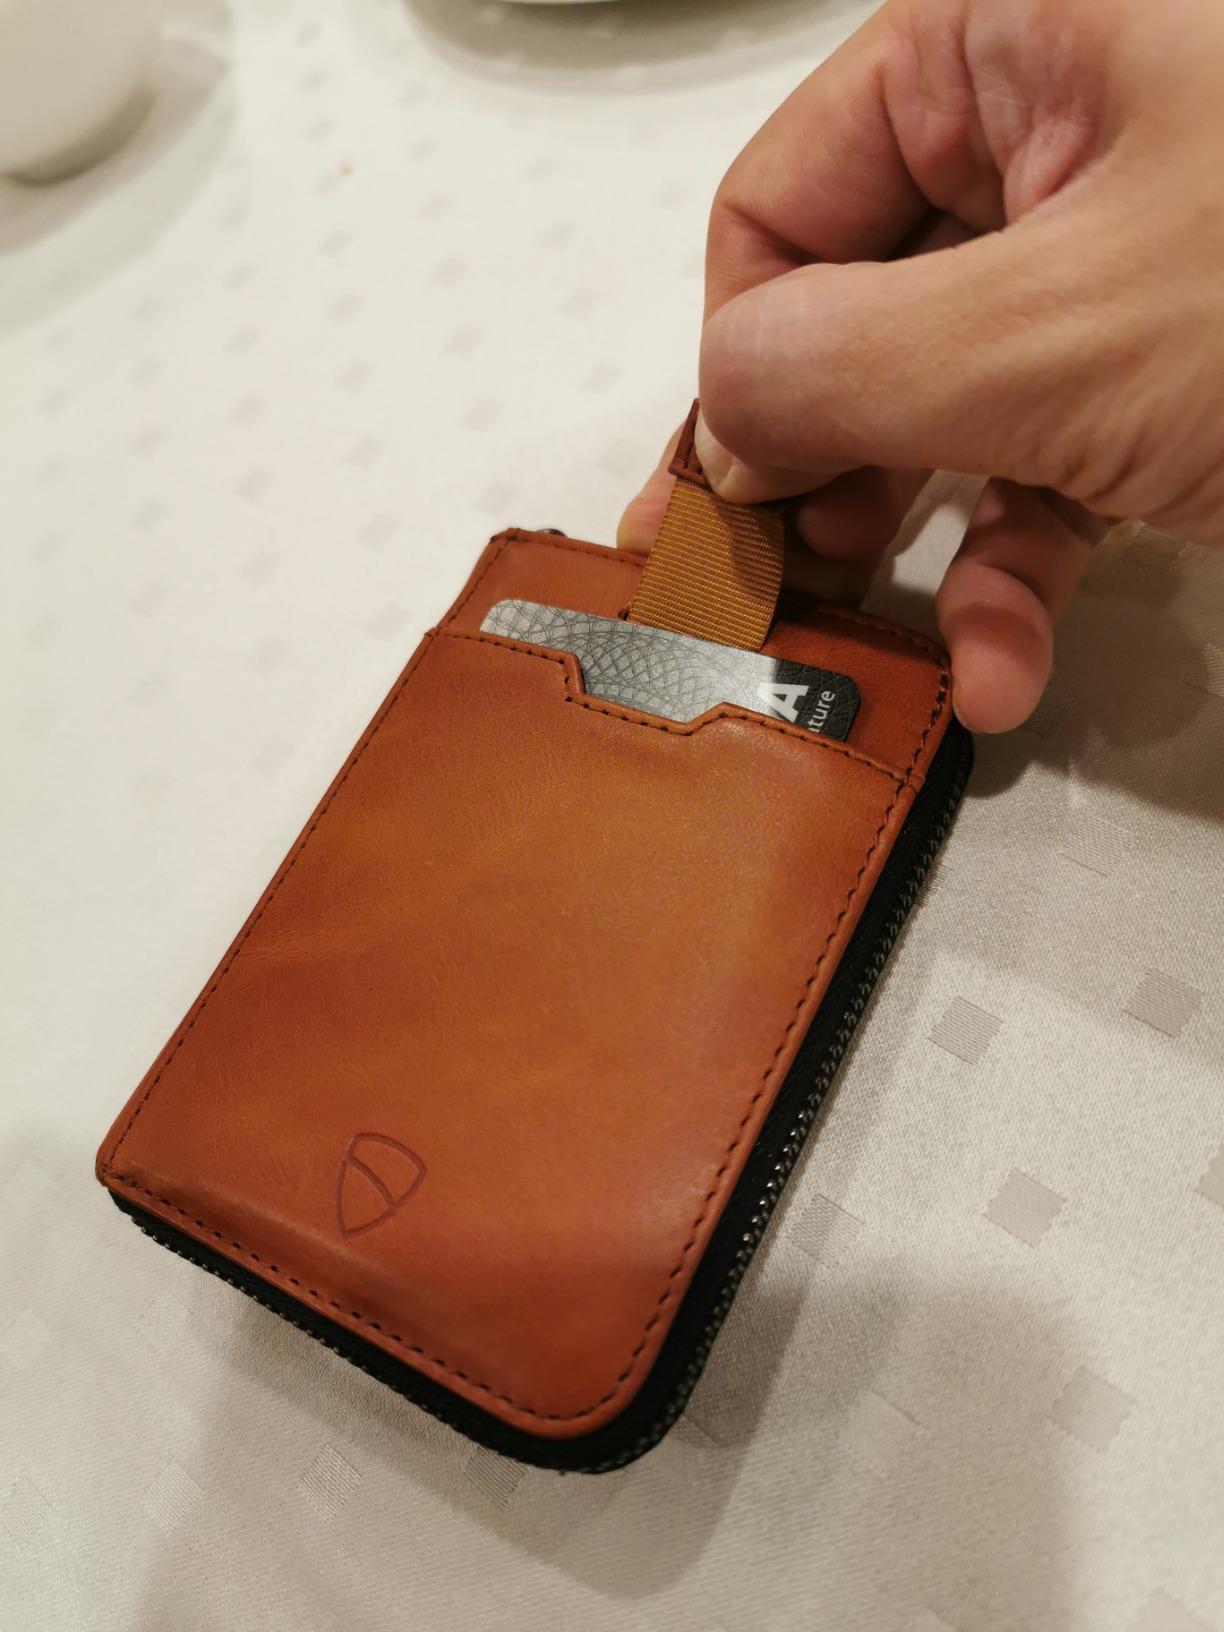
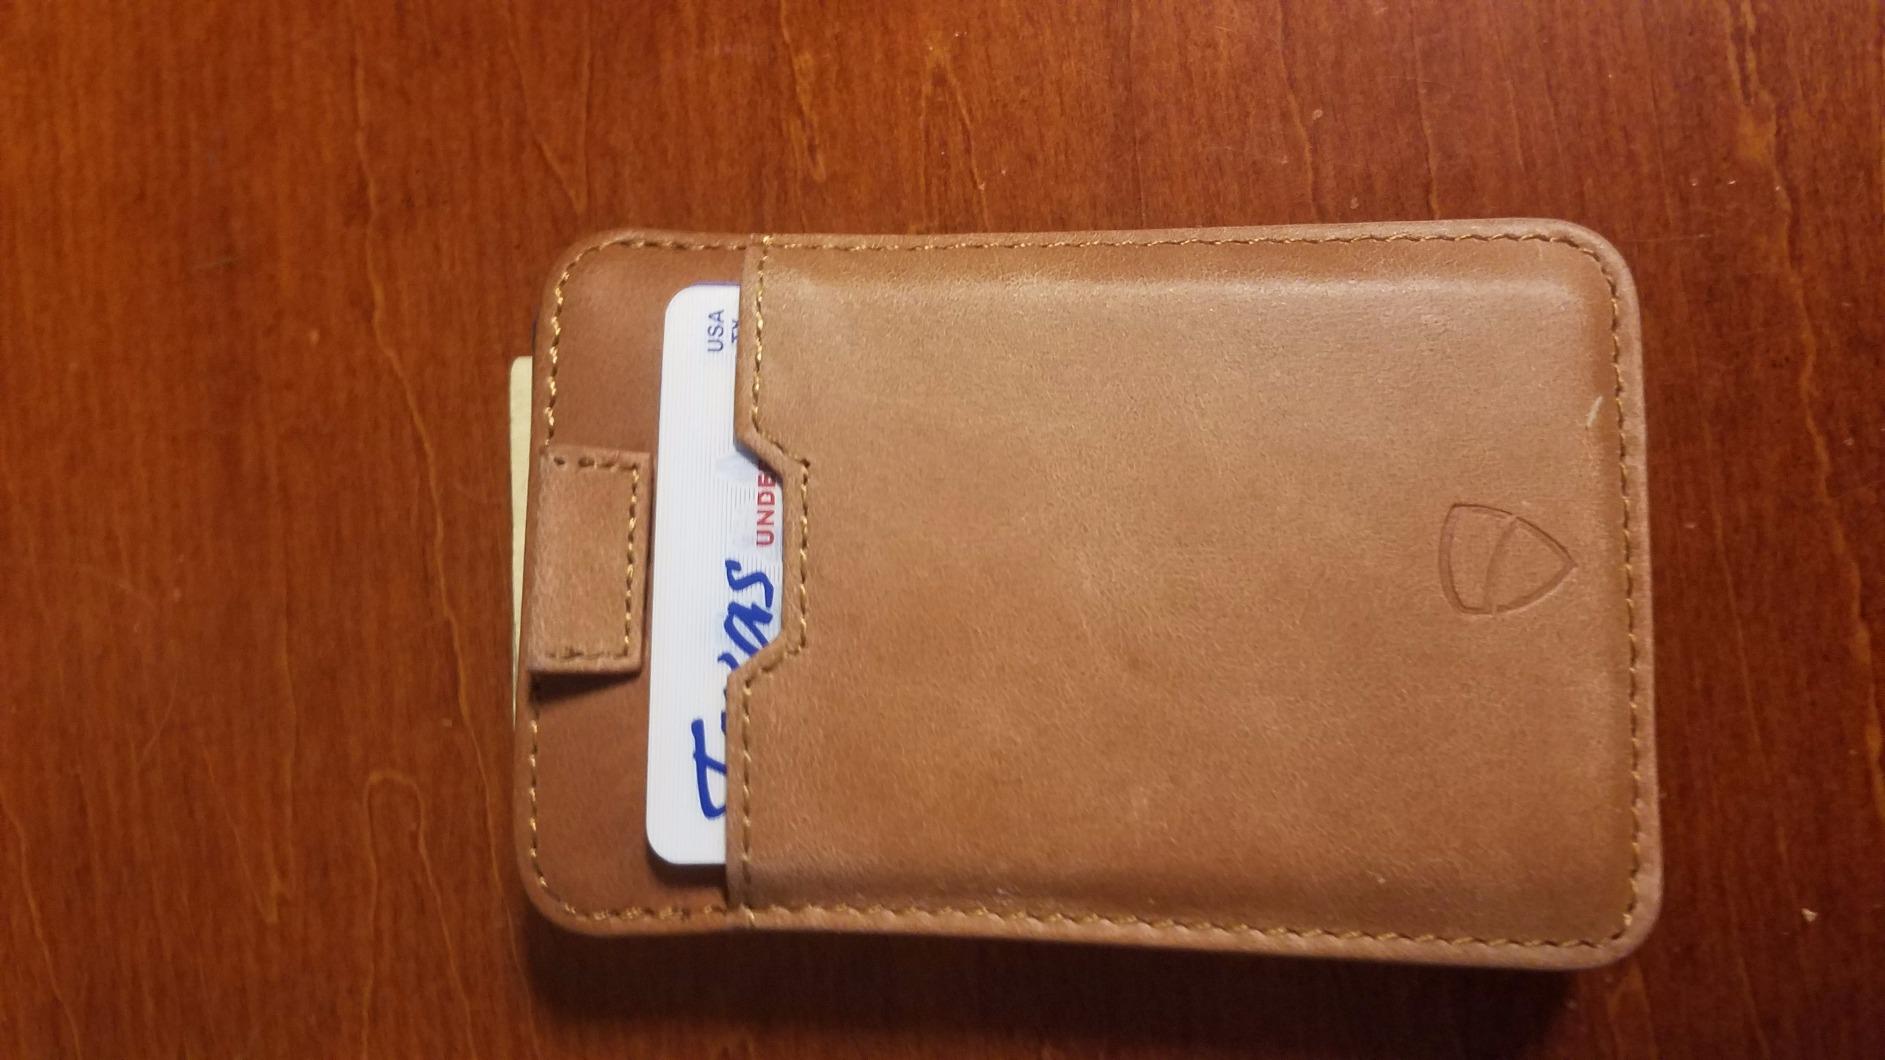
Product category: accessories_wallet
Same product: no